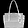
Label: Bag